Lina van de Mars

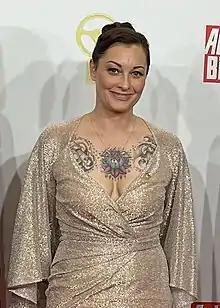
Lina van de Mars, Goldenes Lenkrad 2021

Lina van de Mars (born 13 September 1979 in Munich, Germany) is a German TV moderator, motor athlete and drummer.